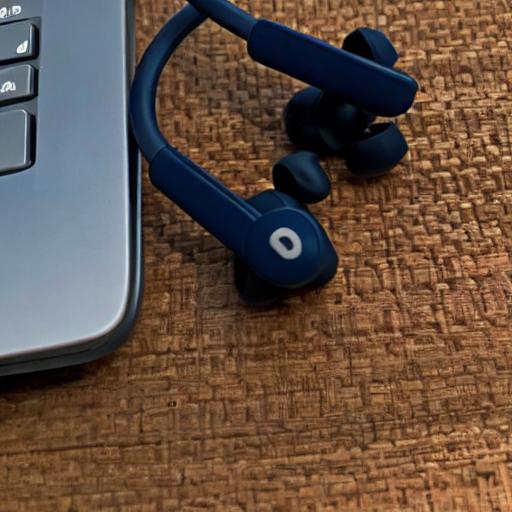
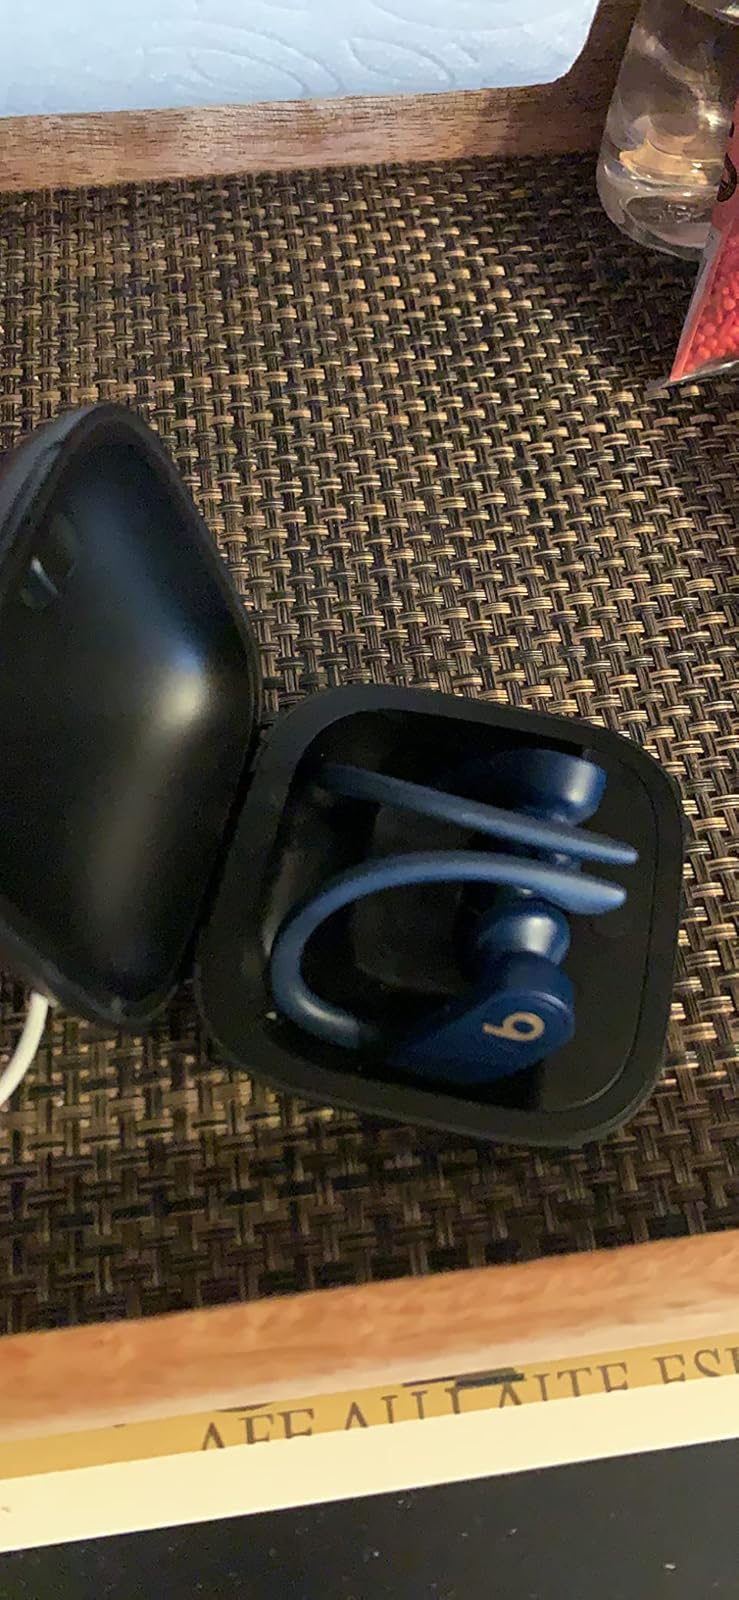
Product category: earbuds
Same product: no